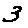
Label: 3